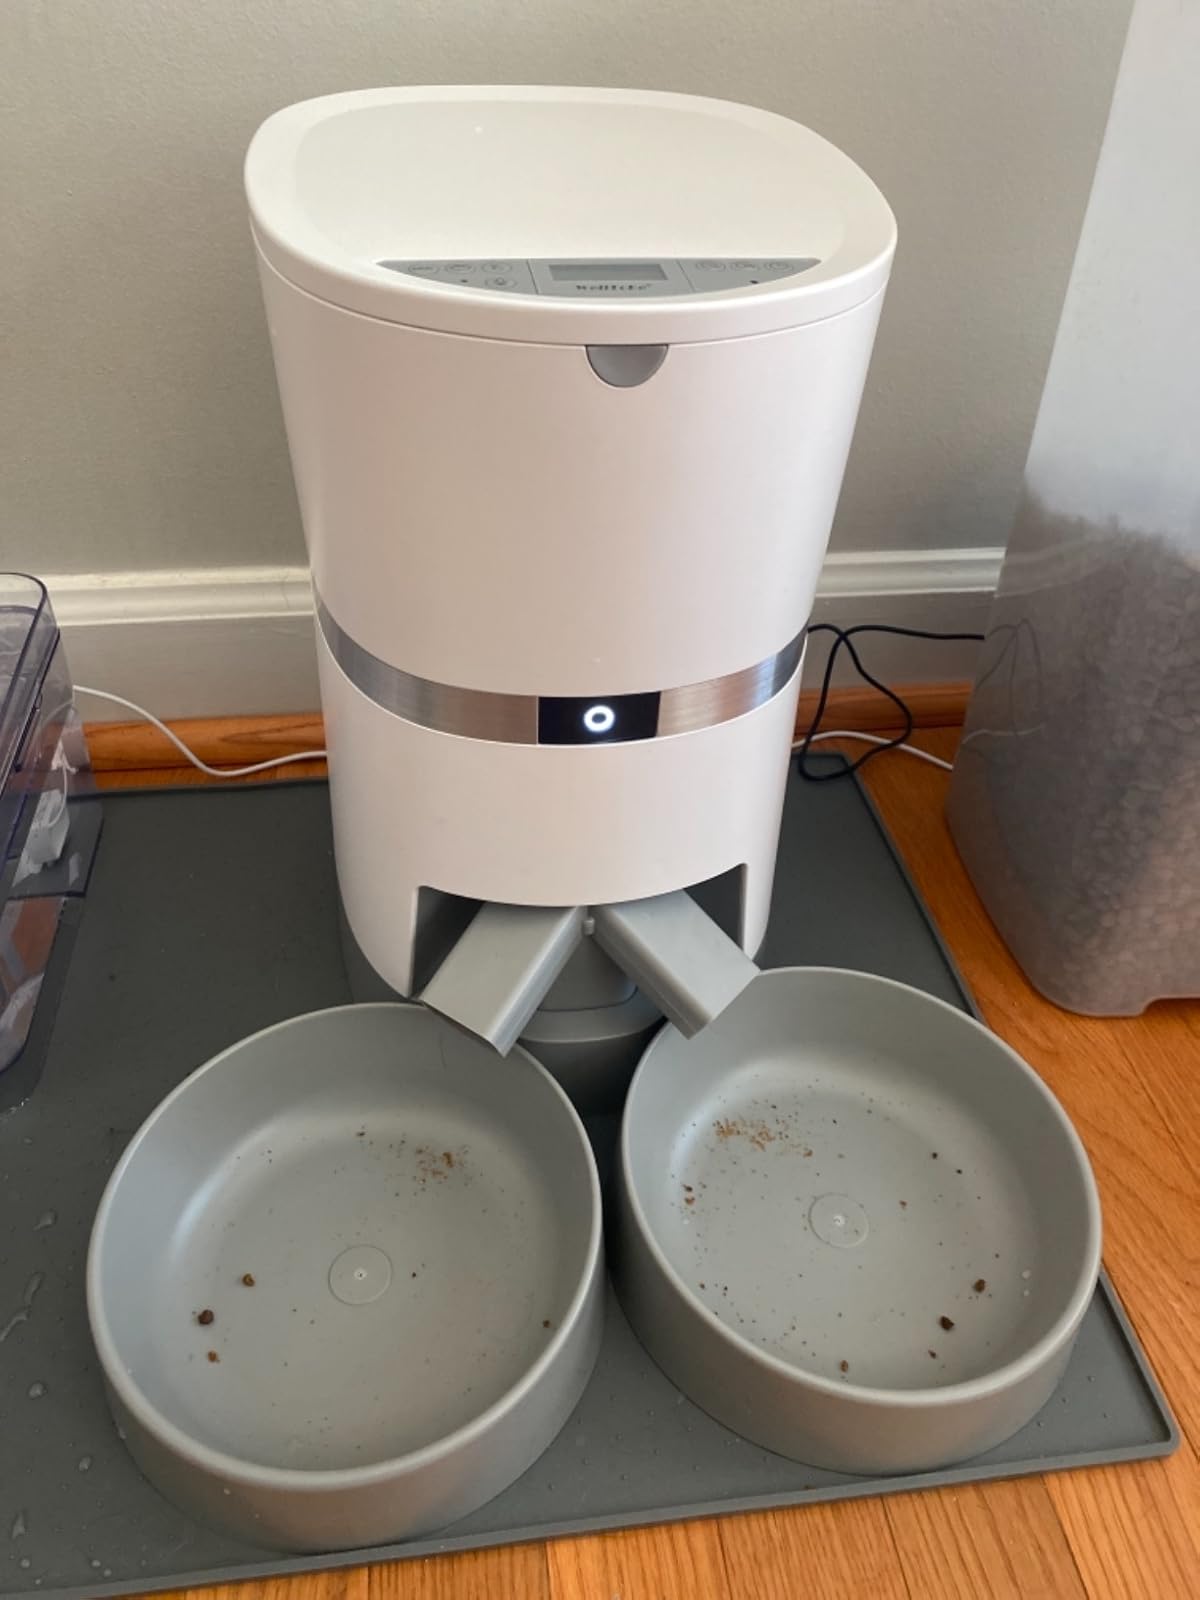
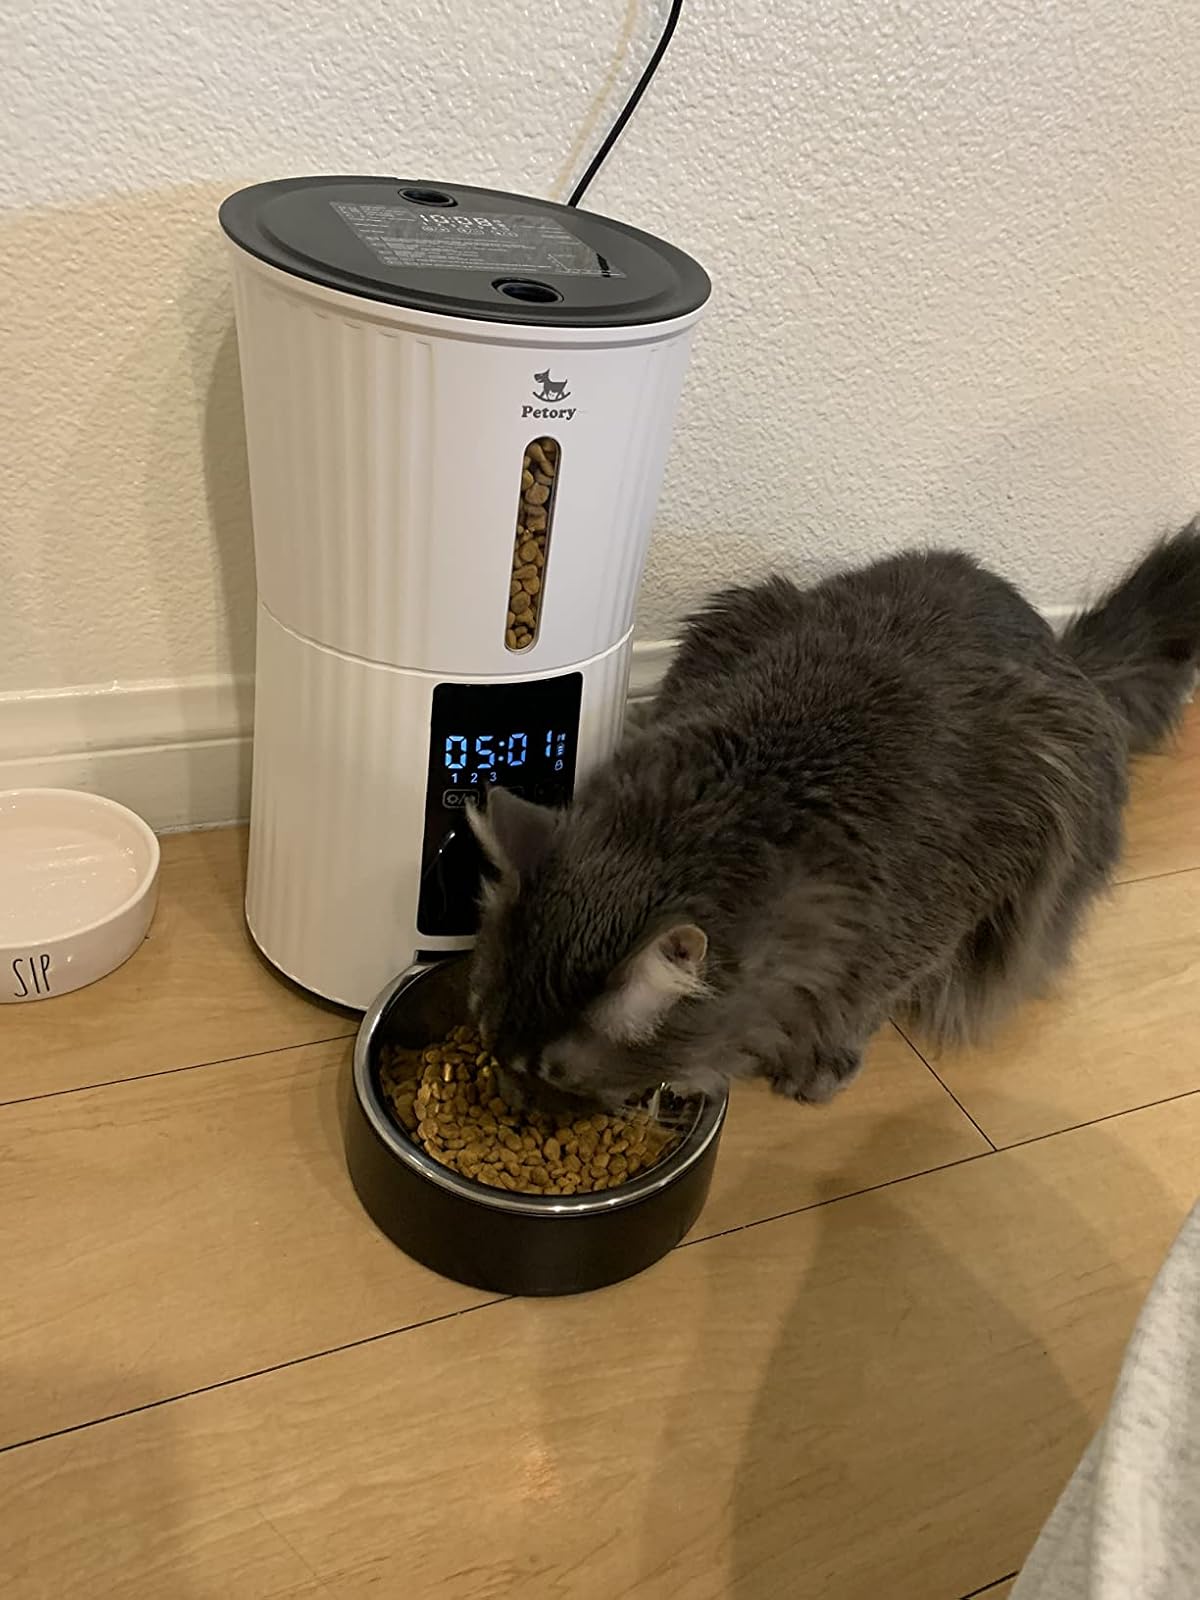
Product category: items_feeder
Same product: no